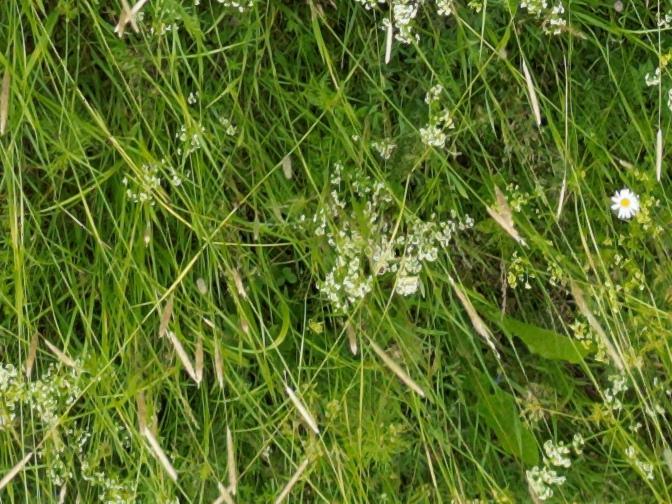
Flowers visible: yarrow flowers, yarrow flowers, yarrow flowers,  daisy flowers